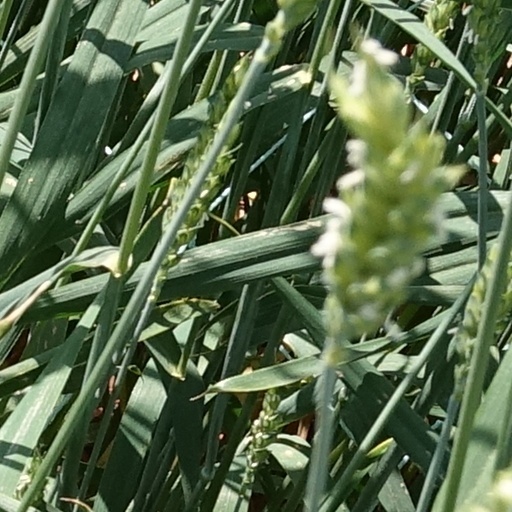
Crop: wheat